Frauen-Liebe und Leben

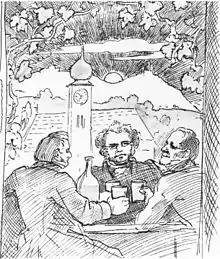
Franz Lachner (l.) with Schubert (centre) and Eduard von Bauernfeld at a "heuriger" in Grinzing

Franz Lachner (1803–1890) made a setting entitled "Frauenliebe und -leben" for soprano, horn (or cello) and piano as his Op. 59 (c1839); he made another arrangement for soprano, clarinet and piano, published in 1847 as his Op. 82.